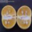
Label: orange